1927 Michigan Wolverines football team

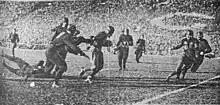
Louis Gilbert runs with the ball against Chicago

On November 5, 1927, Michigan defeated the University of Chicago Maroons 14–0 at Stagg Field in Chicago. At the end of the second quarter Louis Gilbert attempted a field goal after Michigan had moved the ball to Chicago's 17-yard line, but his kick hit the goal post. Michigan's first points came in the third quarter on a trick play in which Bennie Oosterbaan took the ball from quarterback James Miller on what appeared to be an end run from the two-yard line. Instead, Oosterbaan tossed a lateral pass to Gilbert who scored the touchdown. Michigan's second touchdown also came in the third quarter with the ball on Chicago's 22-yard line. Gilbert threw a touchdown pass to Oosterbaan who was guarded by two defenders and leaped to grab the pass as he crossed the goal line. Gilbert also kicked both points after touchdown.